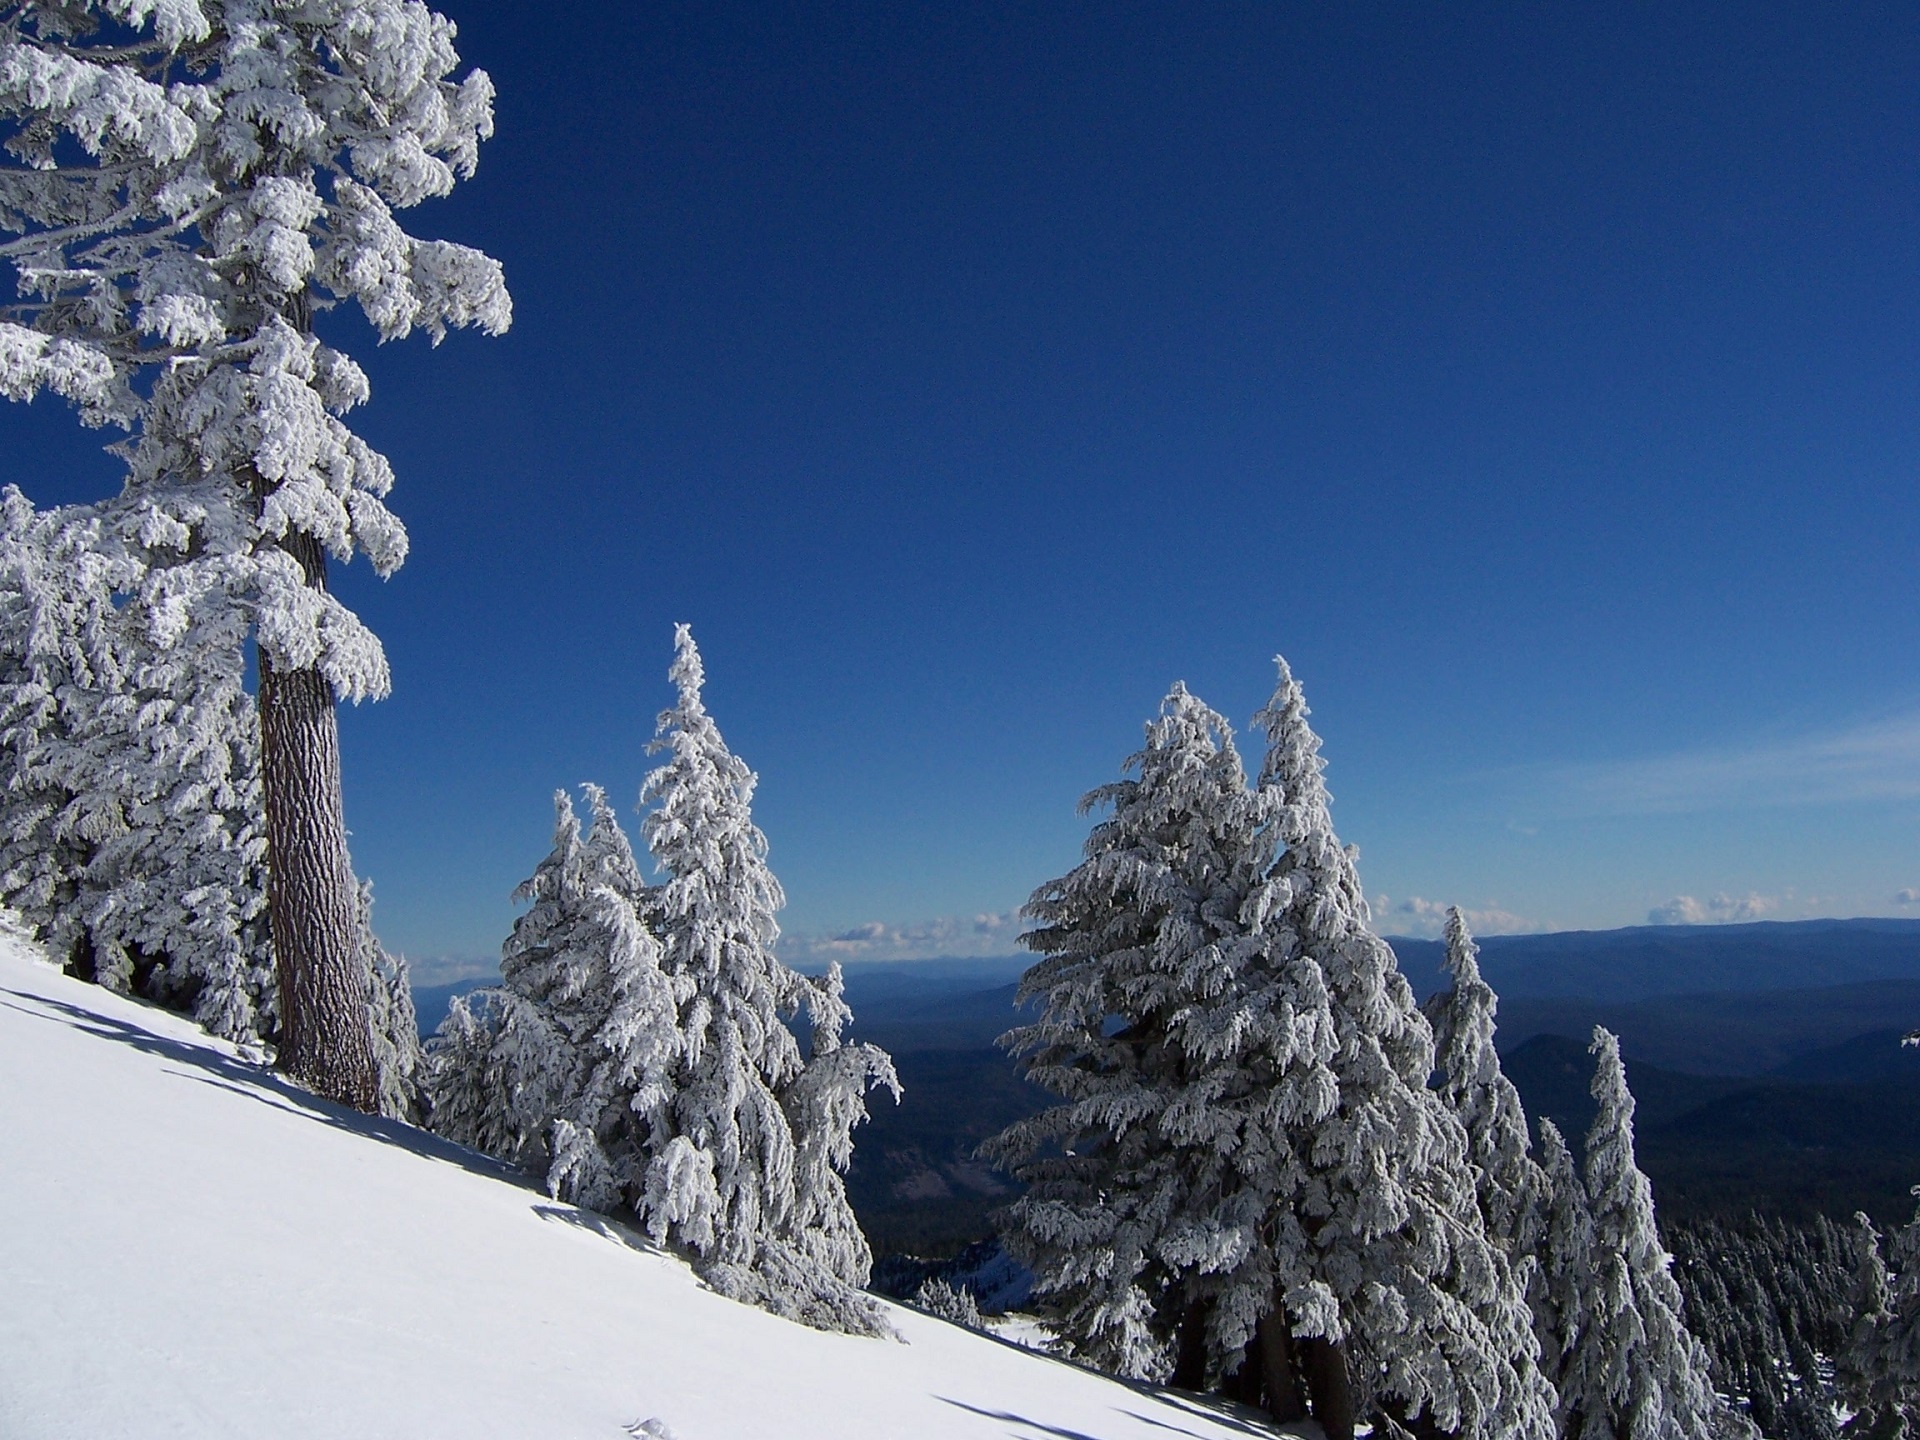
landscape, tree, wilderness, mountain, snow, winter, sky, mountain range, scenic, weather, usa, alpine, blue, california, season, trees, winter sport, woods, alps, piste, brokeoff mountain, lassen volcanic national park, mountainous landforms